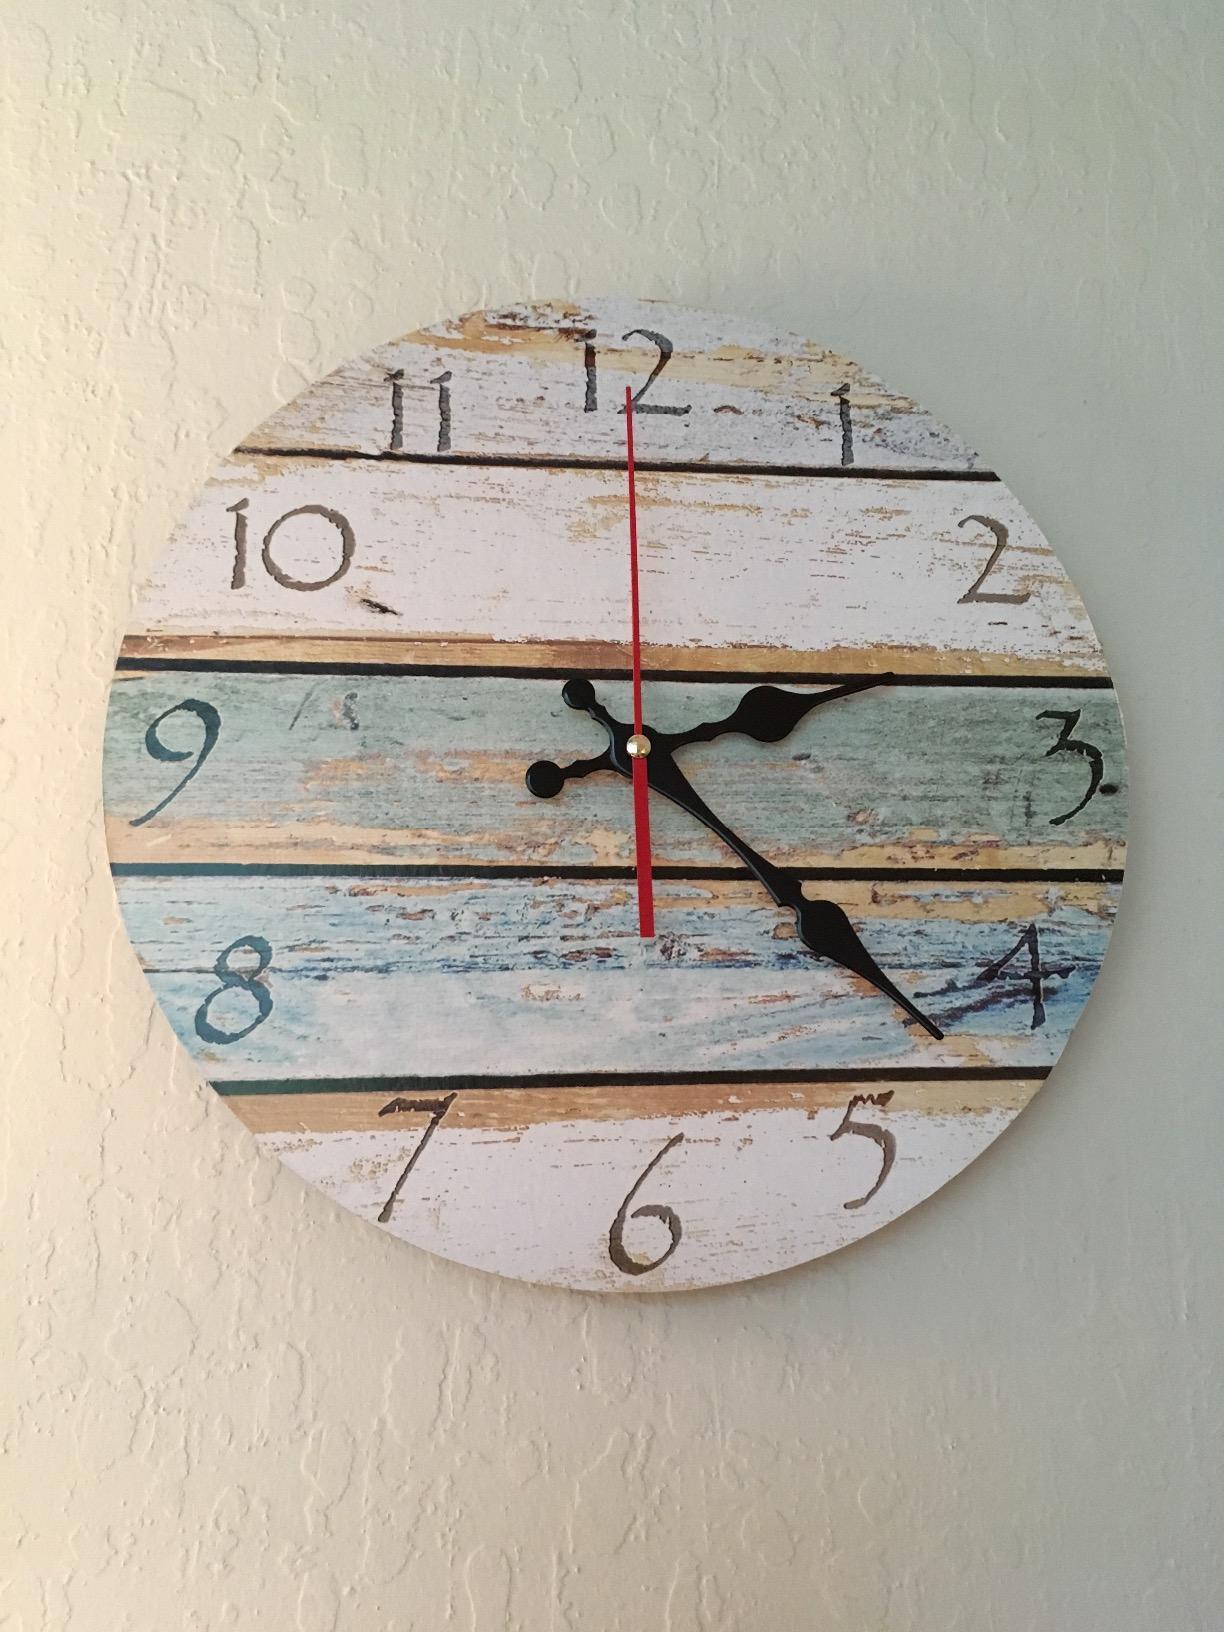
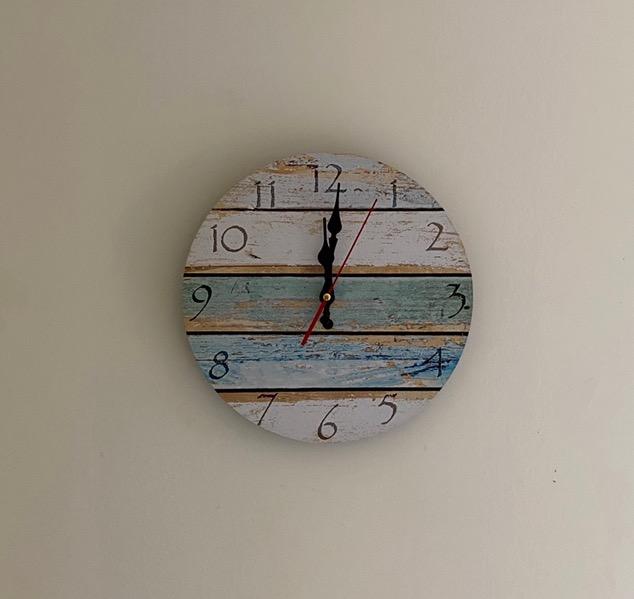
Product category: clock
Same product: yes